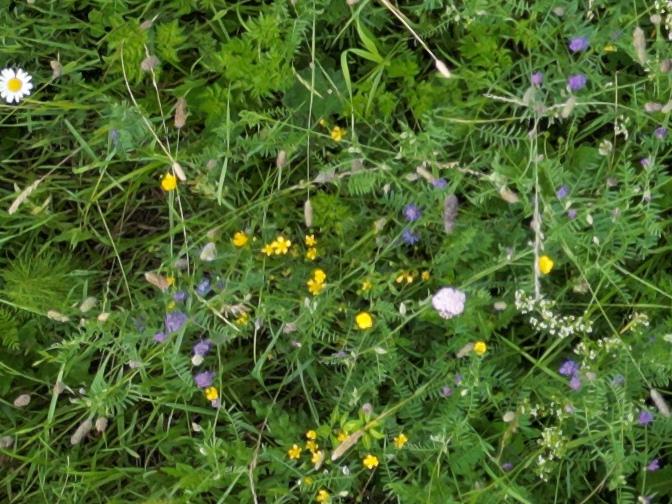
Flowers visible:  daisy flowers,  daisy flowers